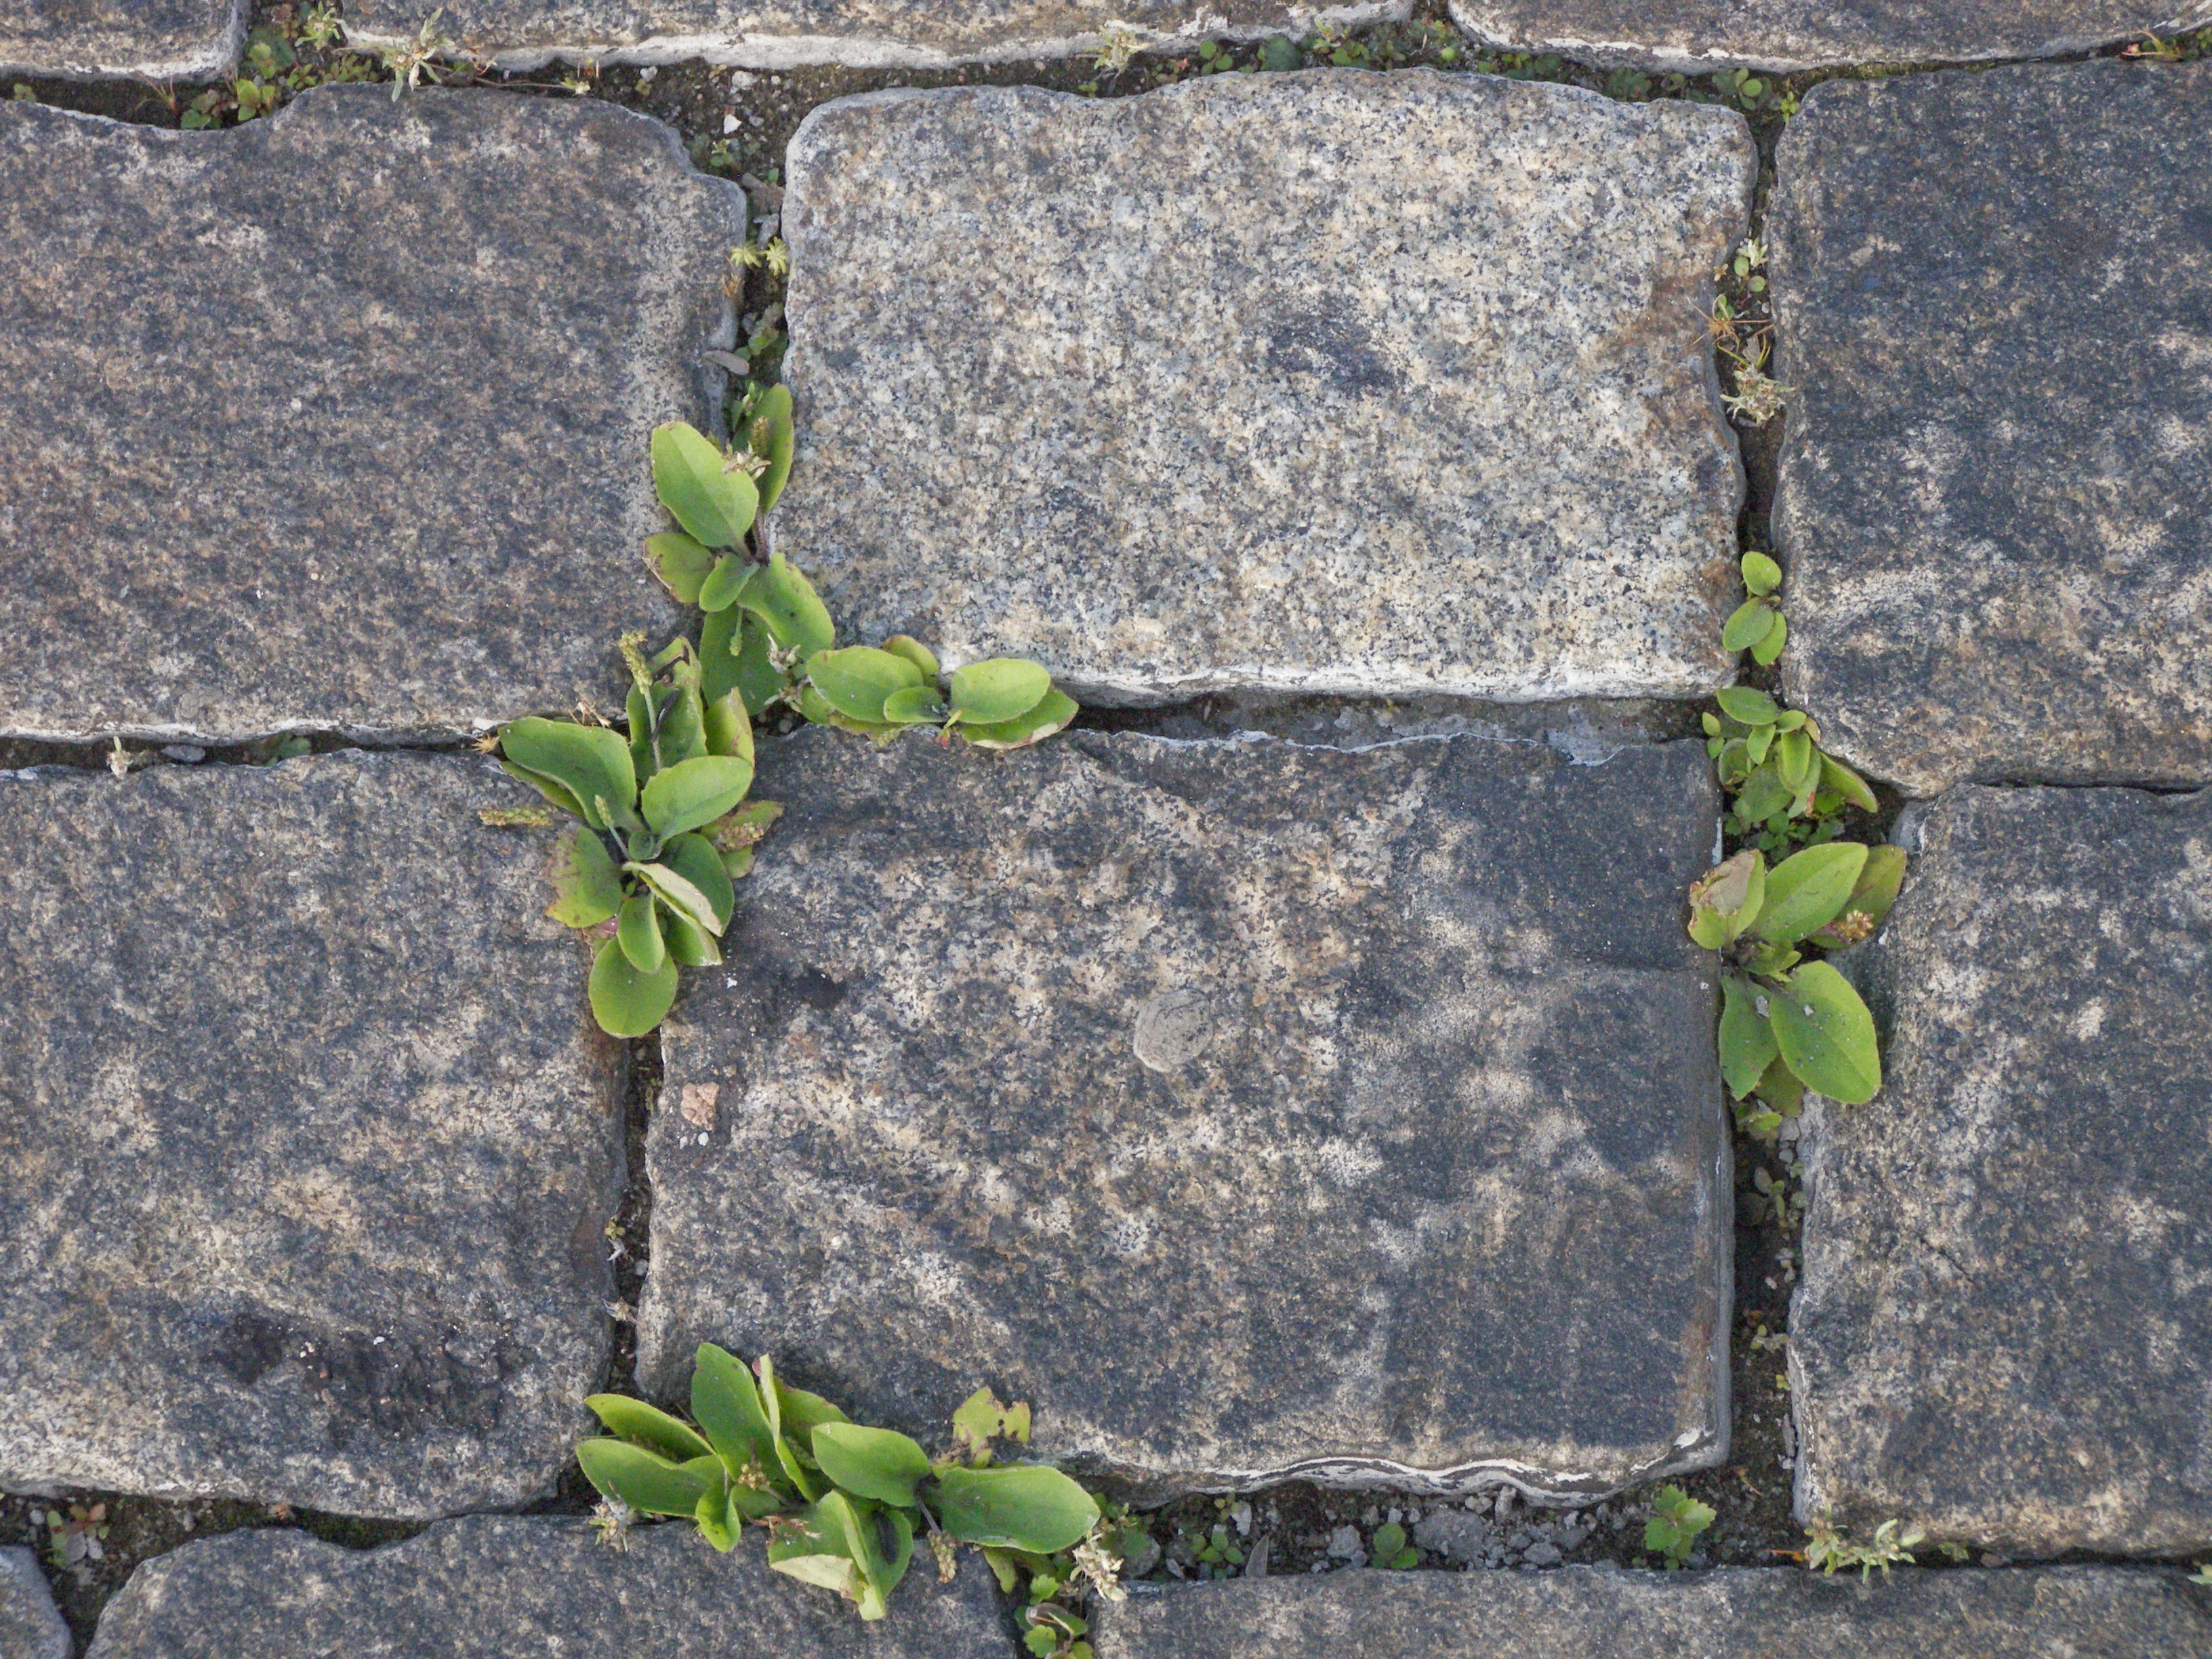
plant, lawn, leaf, flower, wall, stone, summer, green, soil, botany, garden, flora, medieval, fortress, shrub, yard, stone masonry